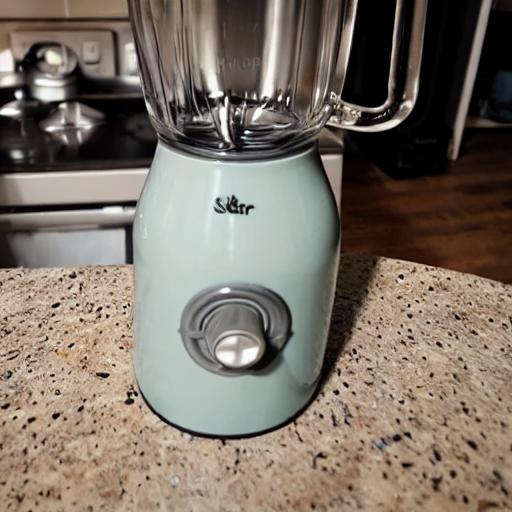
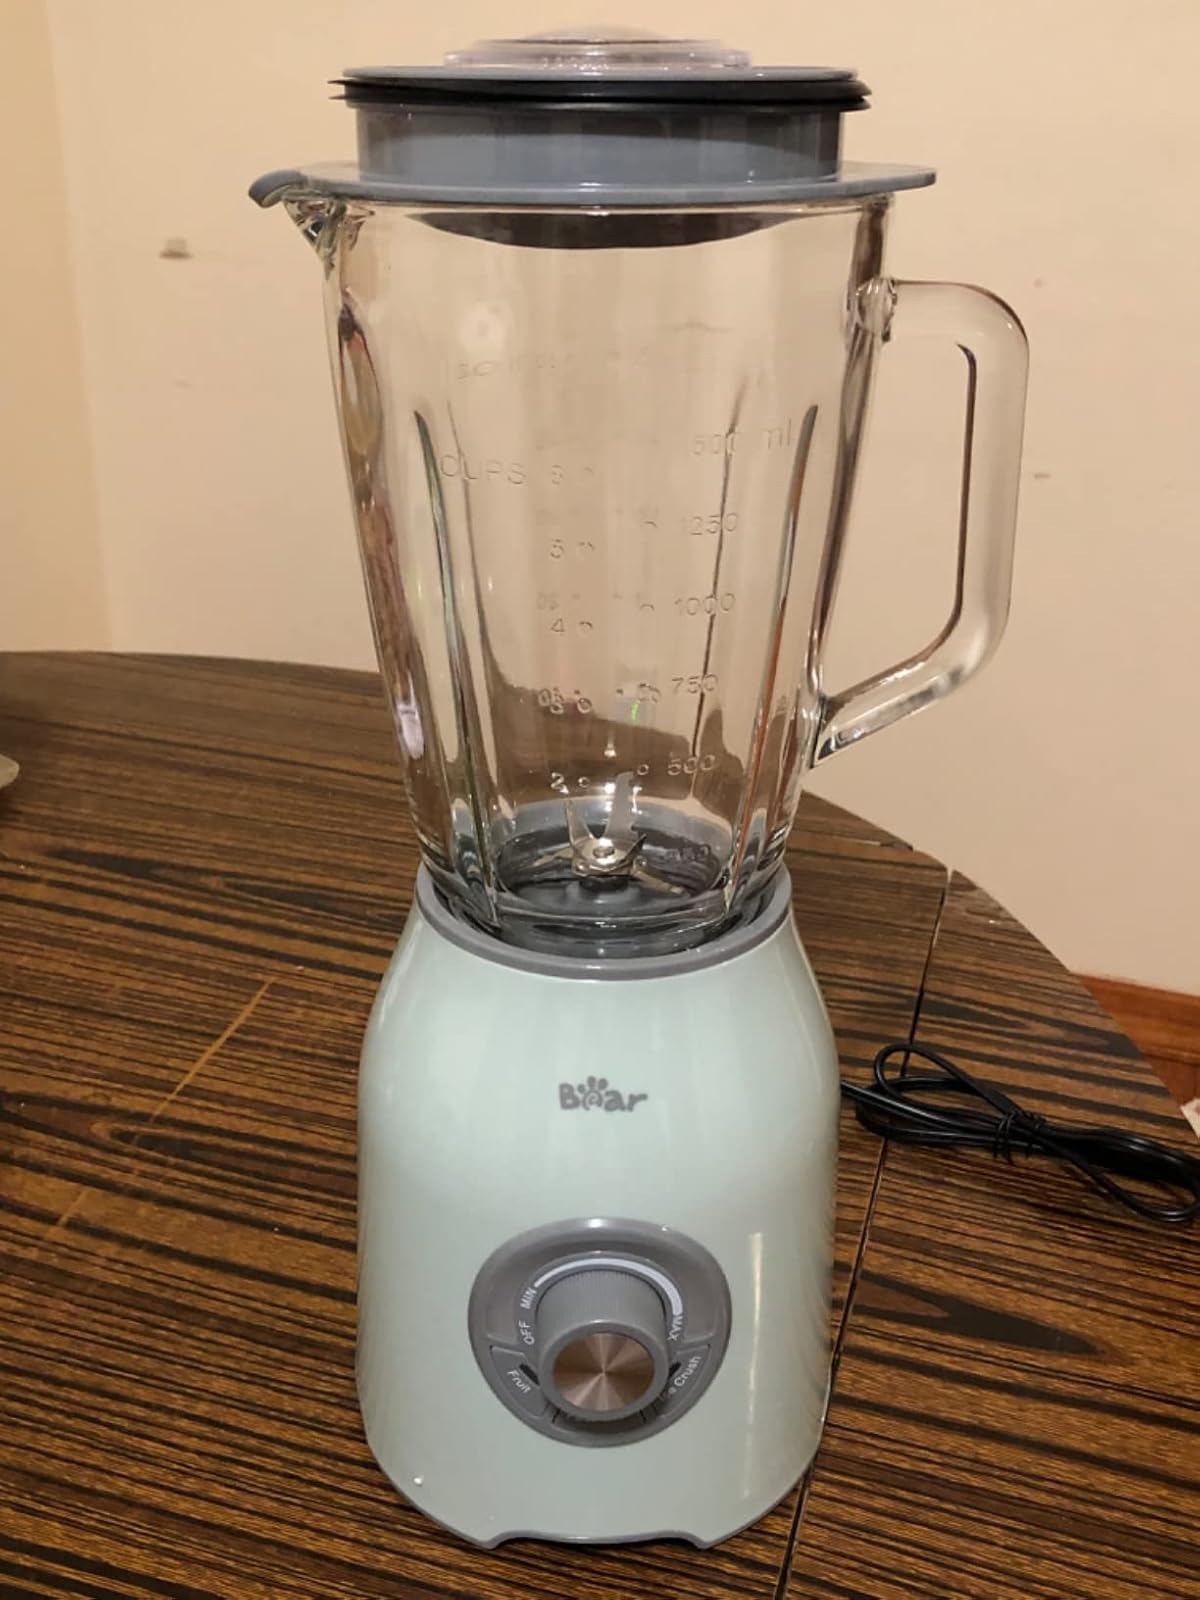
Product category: items_blender
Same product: no